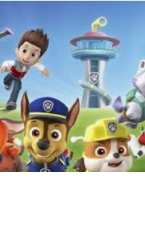
Portrait style: Cartoon Portrait